Jon Baldwin

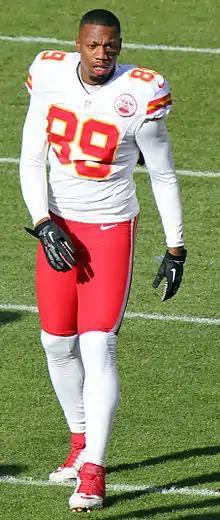
Baldwin with the Kansas City Chiefs in 2012

Jonathan Dupree Baldwin (born August 10, 1989) is an American former professional football player who was a wide receiver in the National Football League (NFL). He was selected by the Kansas City Chiefs in the first round of the 2011 NFL draft. He played college football at Pittsburgh. Baldwin also played for the San Francisco 49ers.